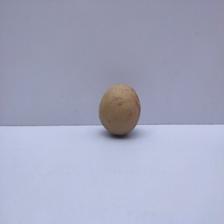
Size: Small